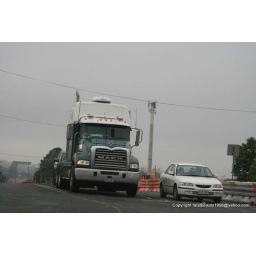
green mack truck and a car in the rain